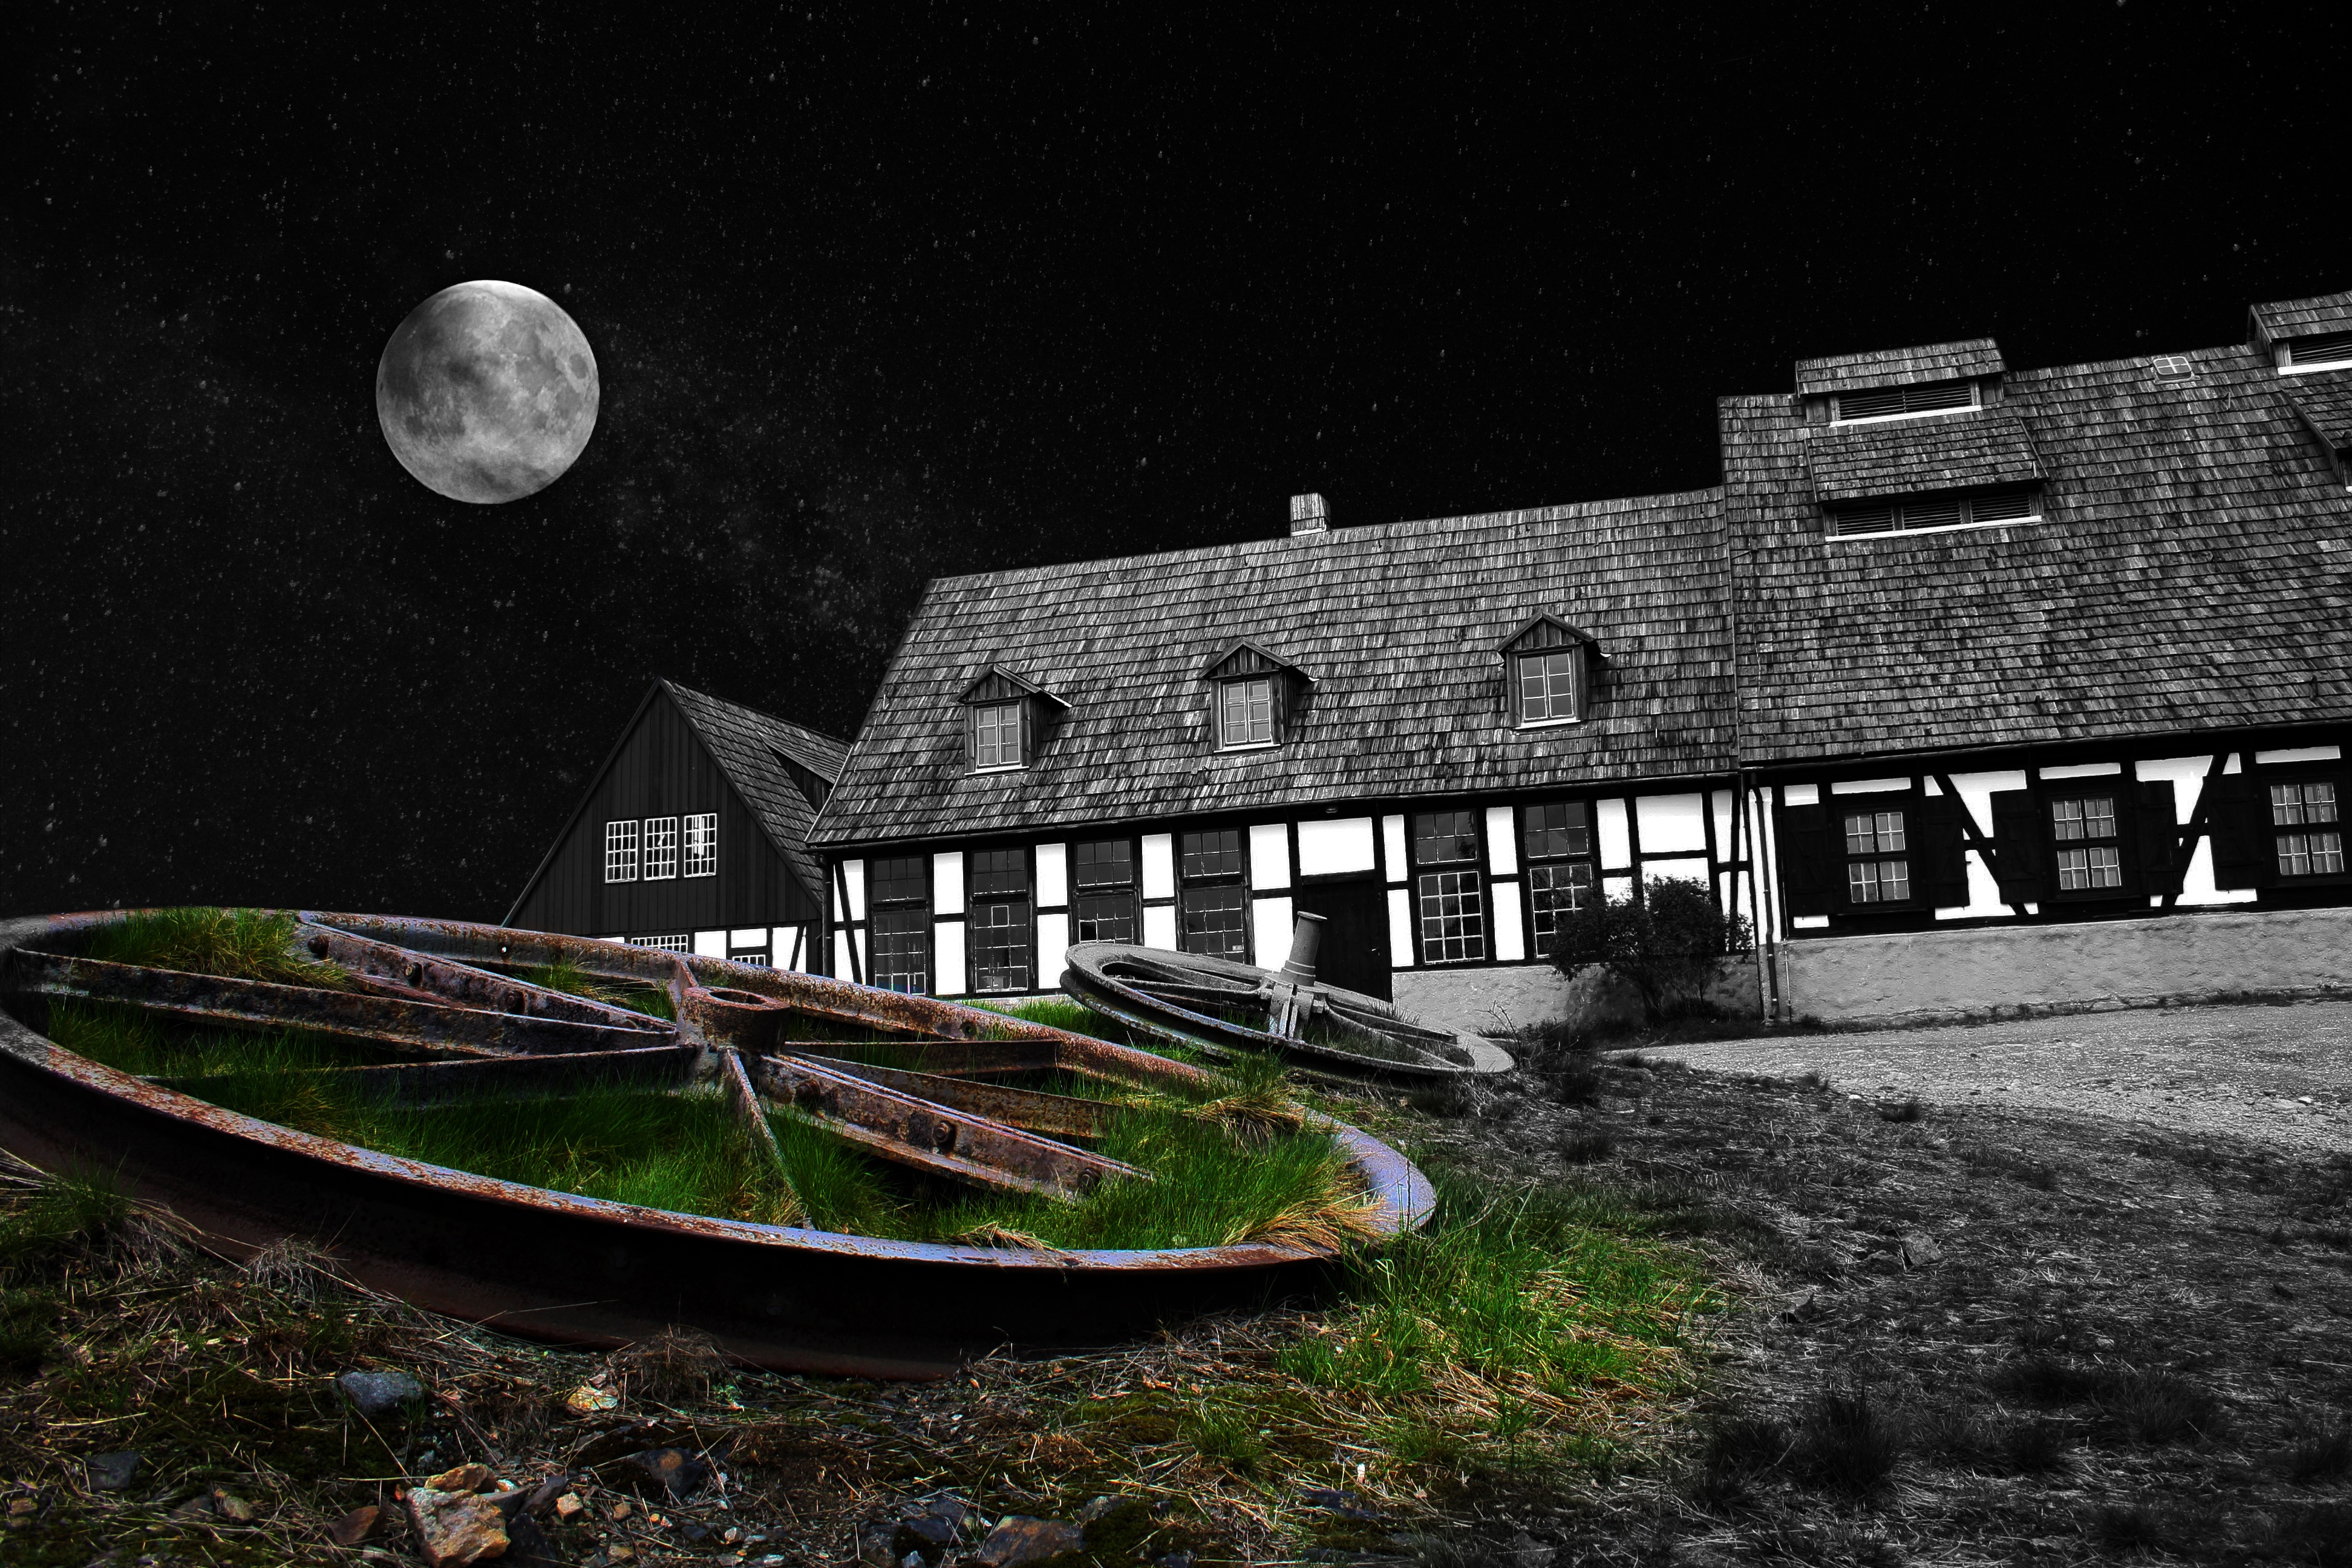
night, photography, dark, vehicle, darkness, monochrome, moon, silver, saxony, freiberg, pit, mineral, mining, removal, old elisabeth, silver ore, silver city, mountain academy